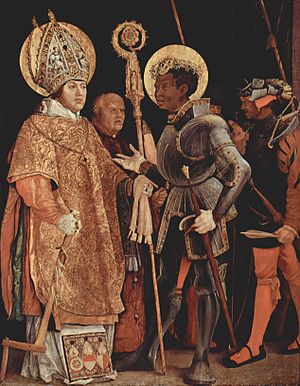
Sankt Mauritius
Sankt Mauritius (t.h.) med Sankt Erasmus.
Sankt Mauritius var en katolsk helgen som levede i det 3. århundrede. Mauritius ledede den legendariske romerske Thebaiske Legion, som tilkaldtes fra Theben i Egypten for at bistå den romerske kejser Maximianus. Legionen bestod efter traditionen udelukkende af kristne, og de sloges heltemodigt ved Maximianus' side. Da kejseren beordrede dem til at forfølge en gruppe kristne, nægtede legionen og straffedes kejseren ved decimering: hver tiende mand i legionen henrettedes. Endnu en gang nægtede de: Det medførte en ny decimering, og da de fortsat nægtede, beordrede Maximianus, at resten af de 6.600 soldater skulle henrettes.